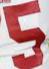
Number: 5